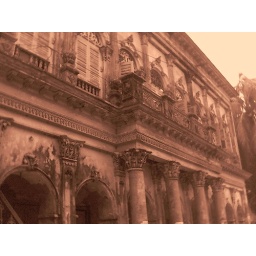
the beautiful architecture in panamnagar also stretches to the houses in the town. the intricate artisanship is apparent in the carefully crafted columns and pillars.